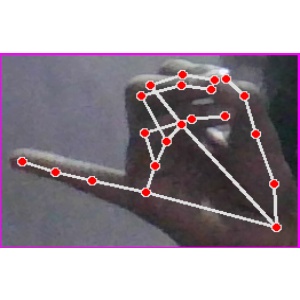
अक्षर: च